Patterson Park (neighborhood), Baltimore

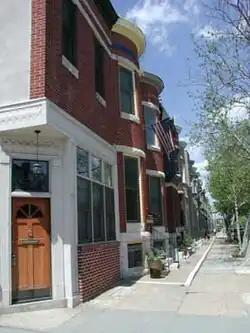
100 Block of North Lakewood Ave

Patterson Park is a neighborhood in Baltimore, Maryland, United States. Named for the 137-acre park that abuts its north and east sides, the neighborhood is in the southeast section of Baltimore city, roughly two miles east of Baltimore's downtown district.